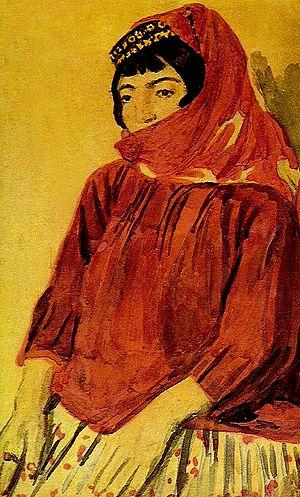
La culture de l'Azerbaïdjan, pays de l'Asie du Caucase, désigne d'abord les pratiques culturelles observables de ses habitants.